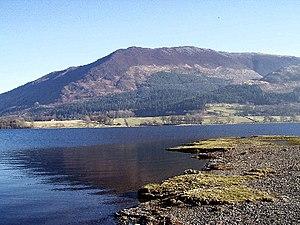
Le lac Bassenthwaite est un des principaux lacs du Lake District dans le nord-ouest de l'Angleterre, dans le comté de Cumbria.